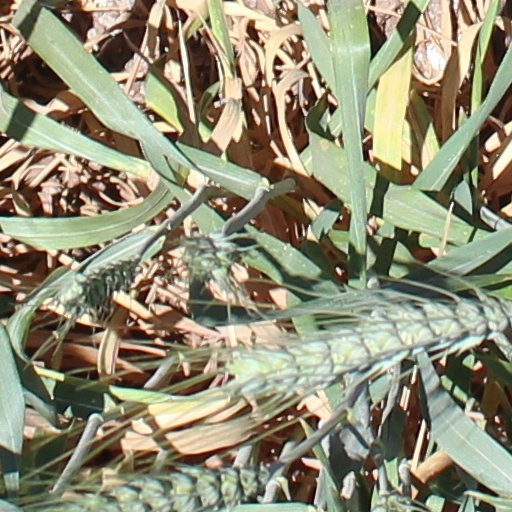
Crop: wheat